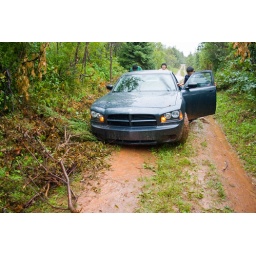
we laid tree braches in front.. in attempt to get the car drive up the ditch